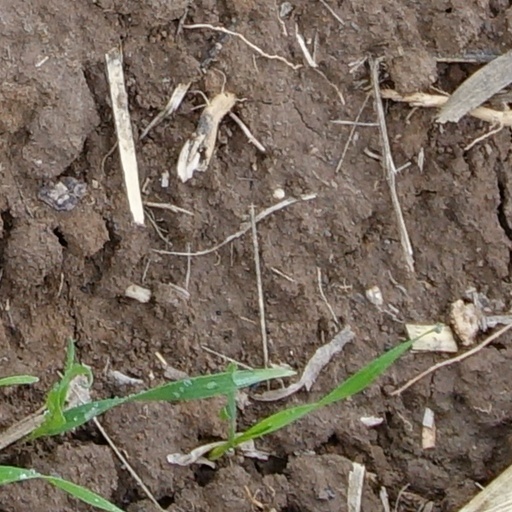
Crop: wheat